Renault Symbol

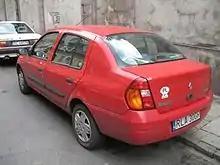
1999 Renault Thalia rear view

In late 1999, the Clio Symbol began production in Turkey, as the sedan version of the Clio II. It was subsequently launched in other countries, under different names, depending on the market: Clio Symbol, Thalia, Clio Sedan, Clio "4 Puertas", Symbol, or Clio Classic. The car was intended for sale in developing countries, where saloons were traditionally preferred over hatchbacks, most notably in Eastern Europe. In some Latin American markets, like Chile and Mexico, the facelifted model was offered as Nissan Platina, with slight changes at the front of the car to make it resemble the Nissan Altima. It is longer by than the hatchback and has a larger boot of .